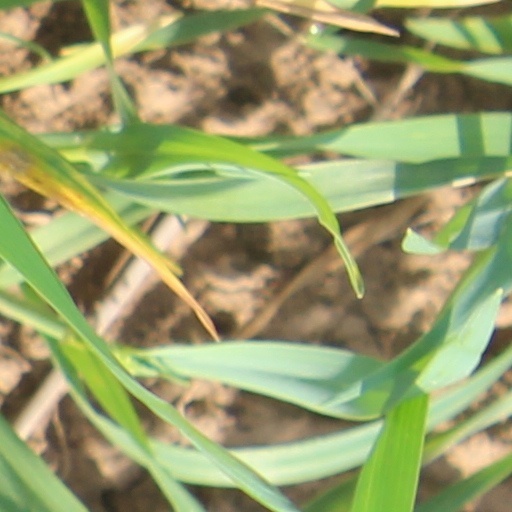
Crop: wheat